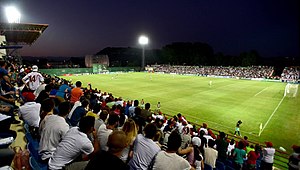
FC Dila Gori
FC Dila Gori er en georgisk fodboldklub fra byen Gori. Holdet spiller deres hjemmekampe på Tengiz Burjanadze Stadium. Holdet vandt den georgiske cup i 2012.